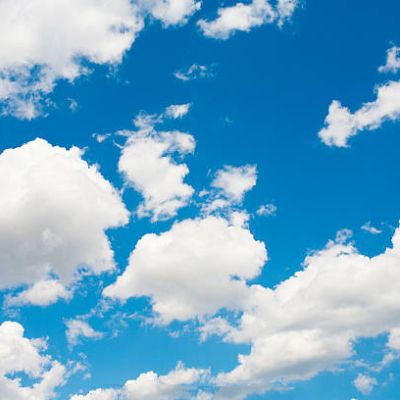
Cloud type: Cumulus (Cu)